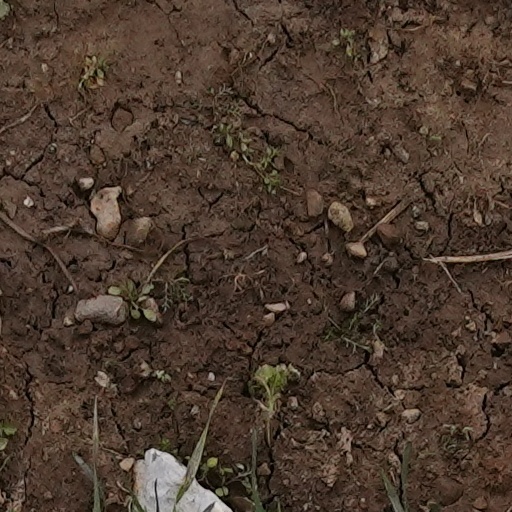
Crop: wheat